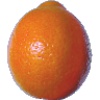
Label: tangelo